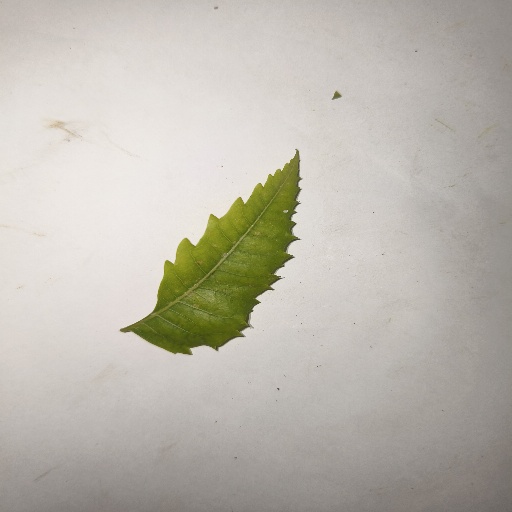
Species: Neem
Leaf condition: Yellow Leaf